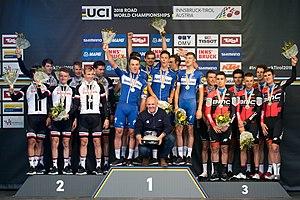
Le championnat du monde du contre-la-montre par équipes de marques masculin est une compétition de cyclisme sur route organisée par l'Union cycliste internationale entre 2012 et 2018.
Le contre-la-montre par équipes de marques masculin des championnats du monde de cyclisme sur route 2018 a lieu le 23 septembre 2018 à Innsbruck, en Autriche. Le parcours est tracé sur 62,8 kilomètres.